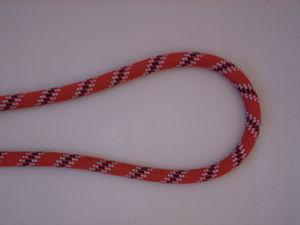
Un nœud est l'enlacement ou l'entrecroisement d'une ou de plusieurs cordes, ou tout autres objets flexibles et de forme filaire.